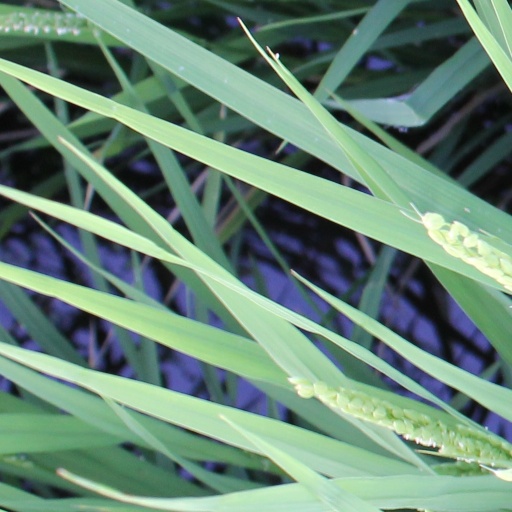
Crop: rice